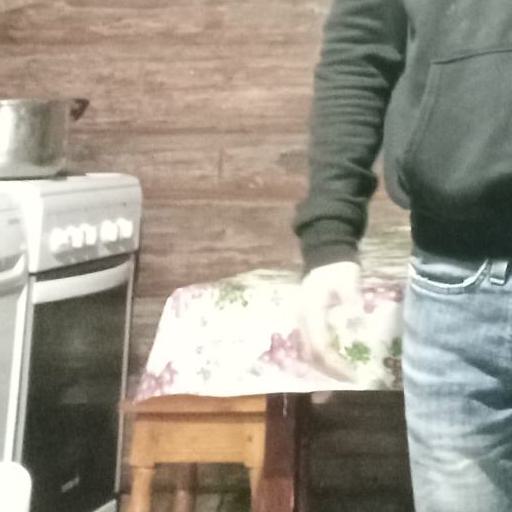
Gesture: no_gesture